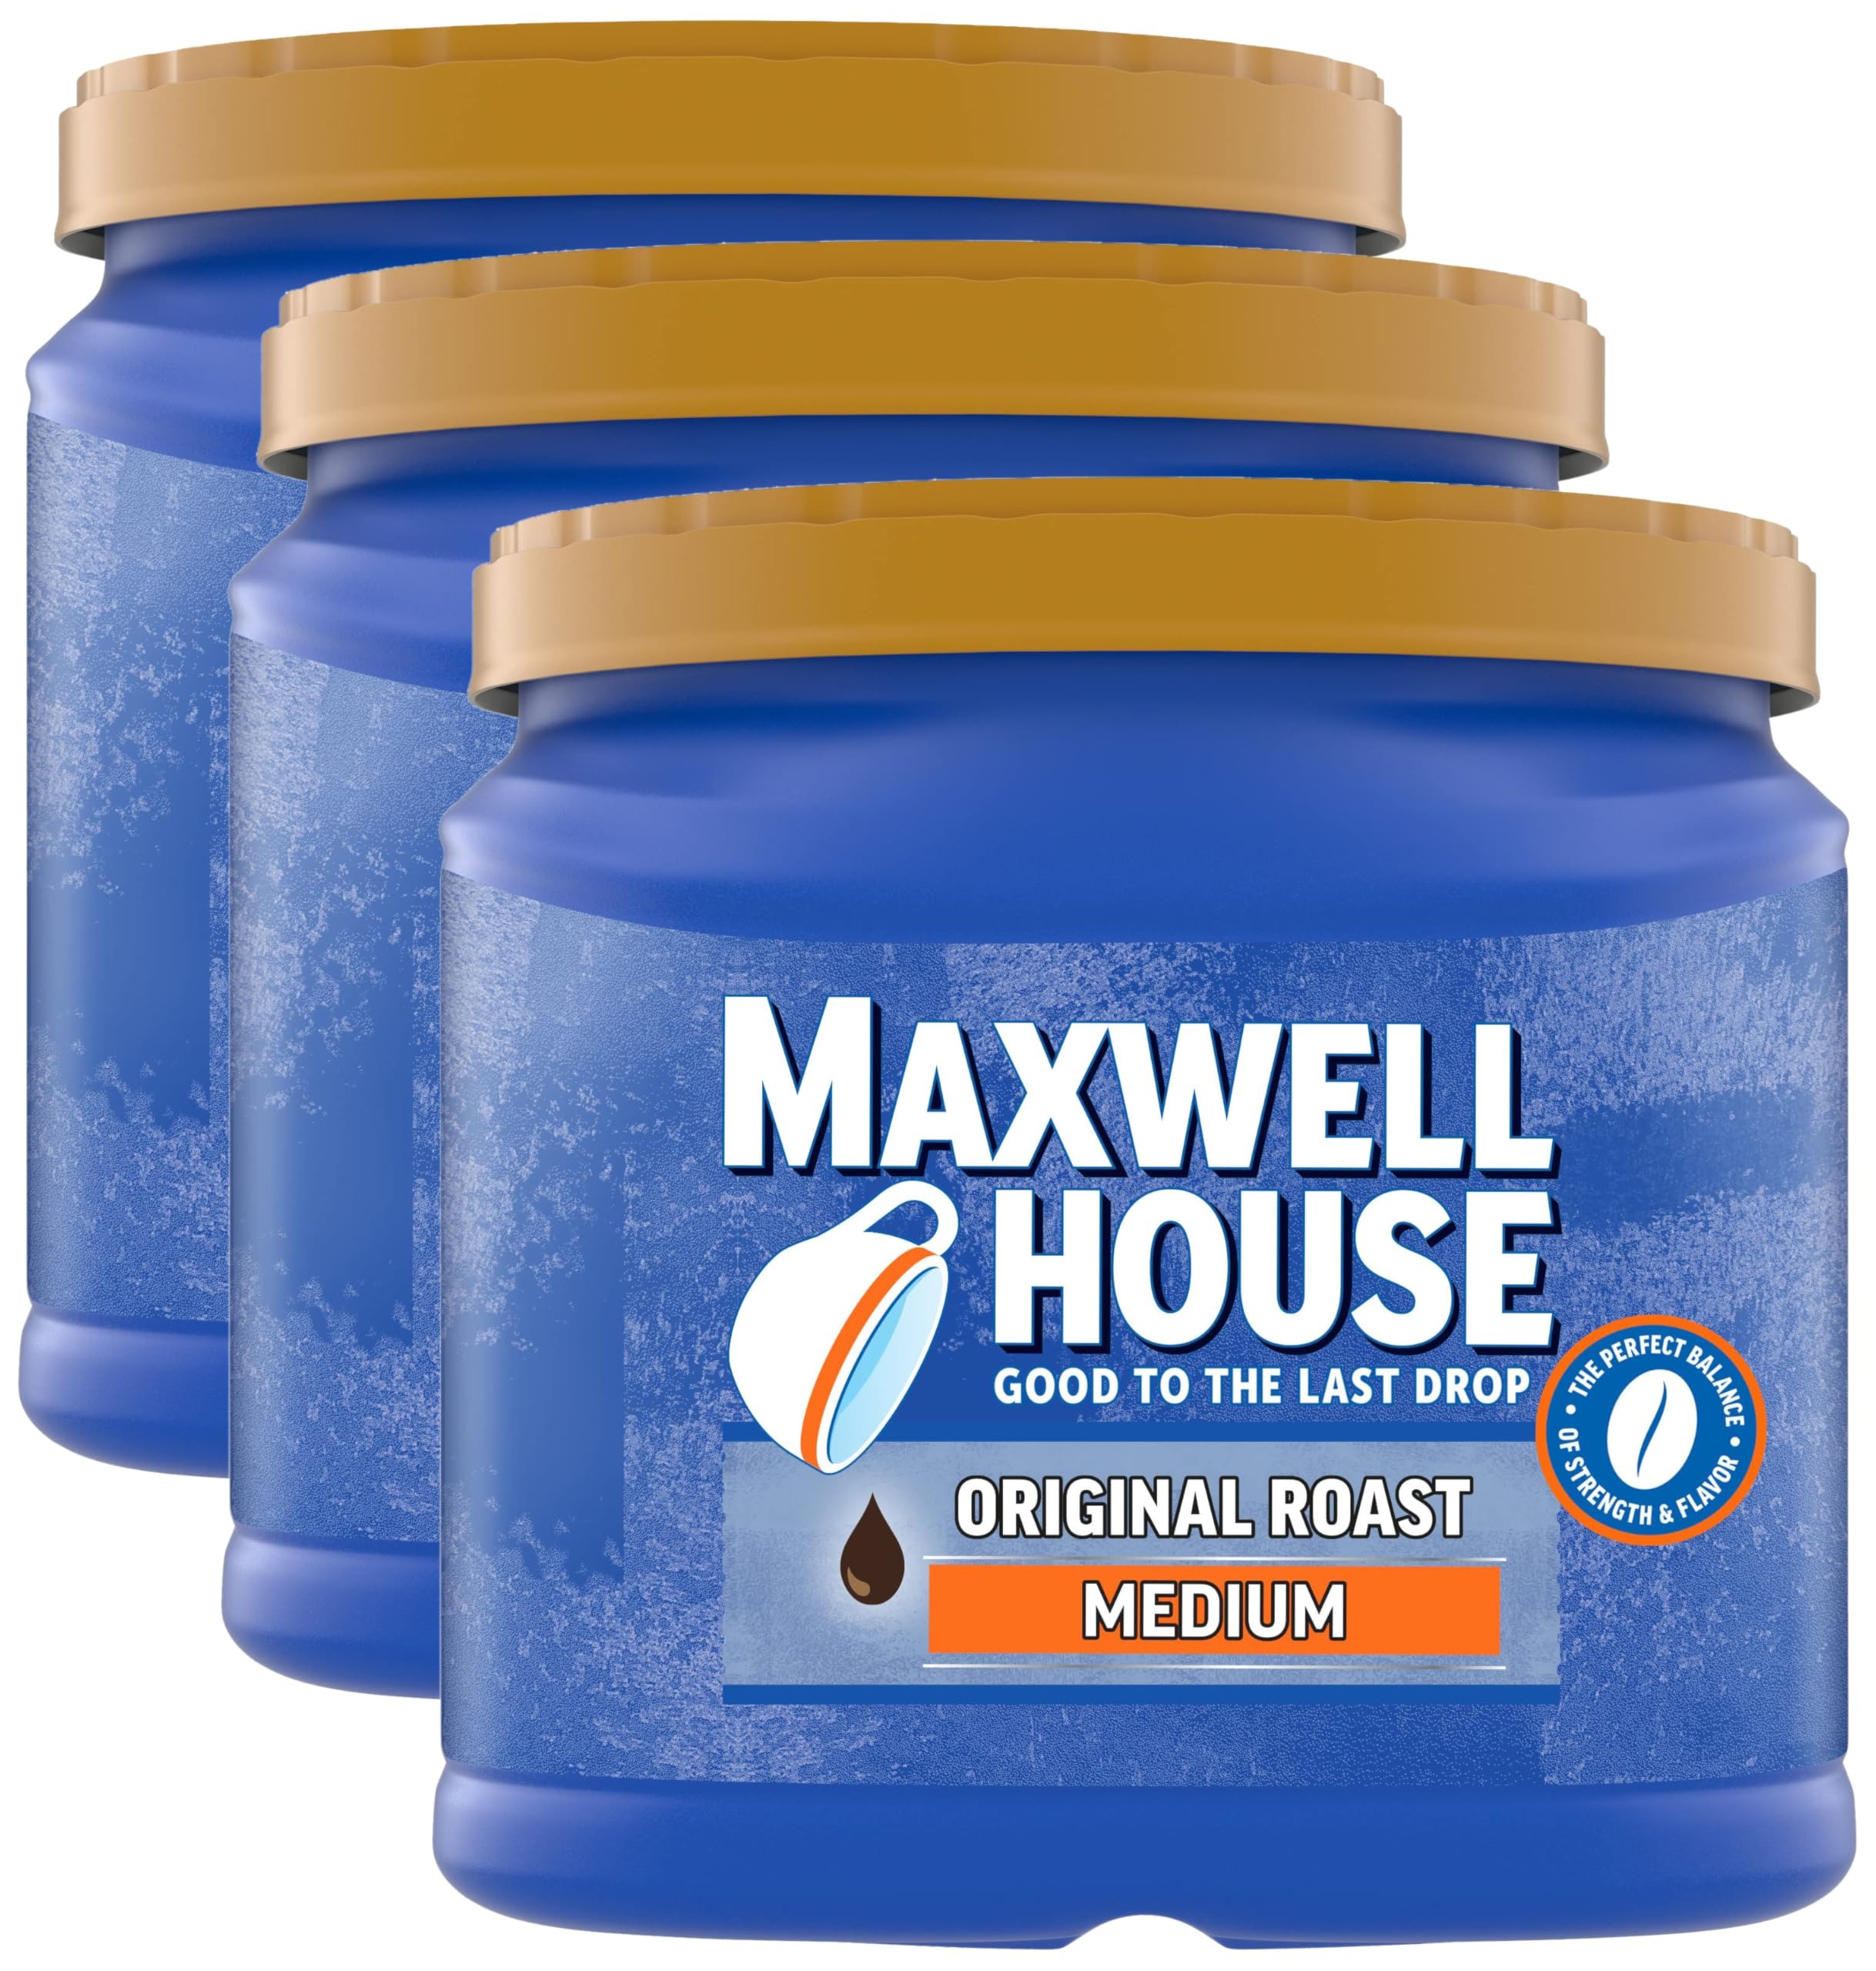
Item Name: Maxwell House The Original Roast Medium Roast Ground Coffee (30.6 oz Canister) (Pack of 3)
Bullet Point 1: The below information is per pack only
Bullet Point 2: One 30.6 oz. canister of Maxwell House Medium Roast Original Roast Ground Coffee
Bullet Point 3: Medium original roast coffee has a classic, smooth flavor
Bullet Point 4: Maxwell House Medium Roast Original Roast Ground Coffee has a consistently great taste
Bullet Point 5: Made with 100% pure coffee
Bullet Point 6: Great served black or with cream and sugar. Try it with Maxwell House International Cafe as creamer
Bullet Point 7: Perfect for use in automatic drip coffee makers
Bullet Point 8: Maxwell House coffee is packaged in a resealable canister to lock in flavor
Bullet Point 9: Certified Kosher ground coffee
Value: 91.8
Unit: Ounce

Price: 17.485